Robert N. Scola Jr.

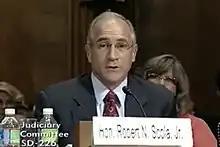

Robert Nichols Scola Jr. (born October 30, 1955) is a Senior United States district judge of the United States District Court for the Southern District of Florida.